Rhema University

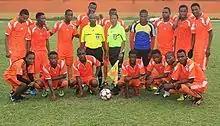
A group photograph of the University Football team before a match play.

Rhema University has varsity athletic teams. Students are encouraged to engage in one or more sporting activity during their time at the university. Sports and Athletic activities with provided facilities include